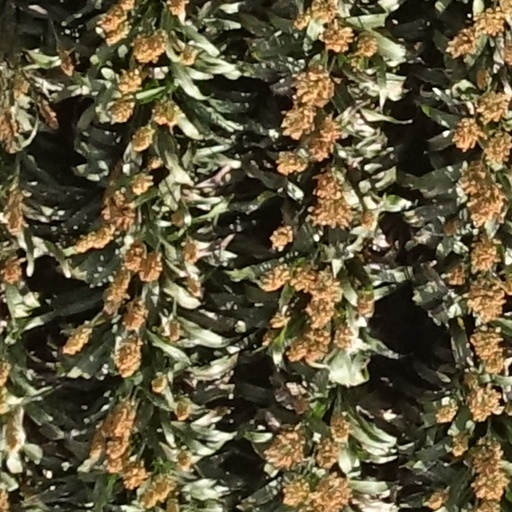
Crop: sorghum